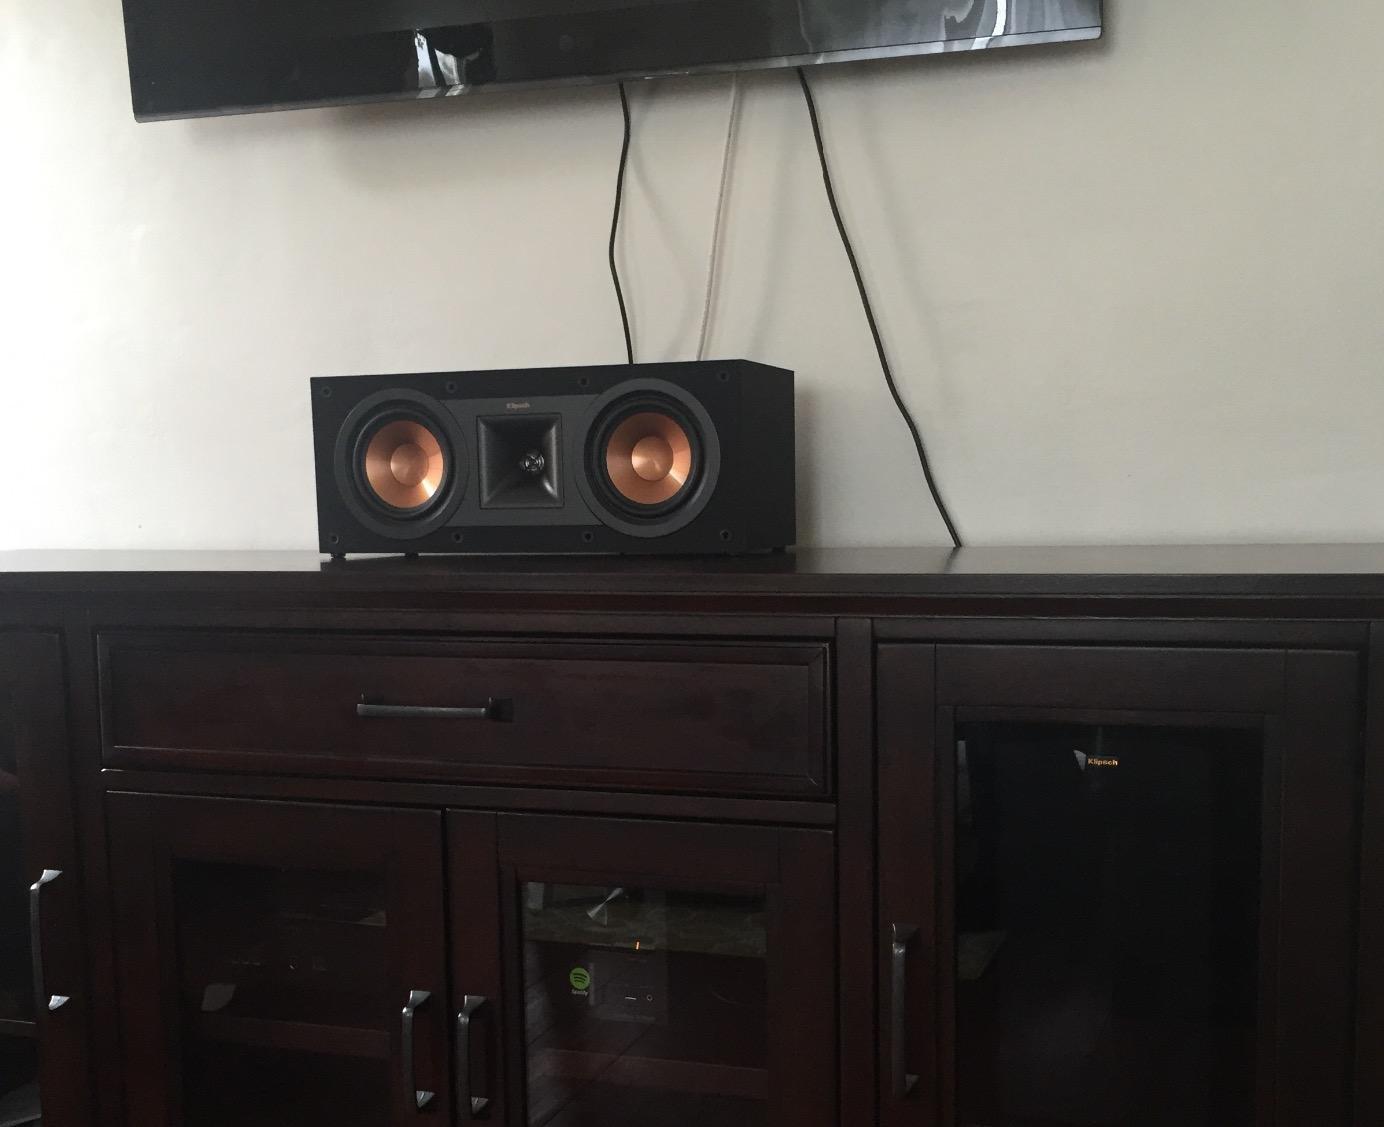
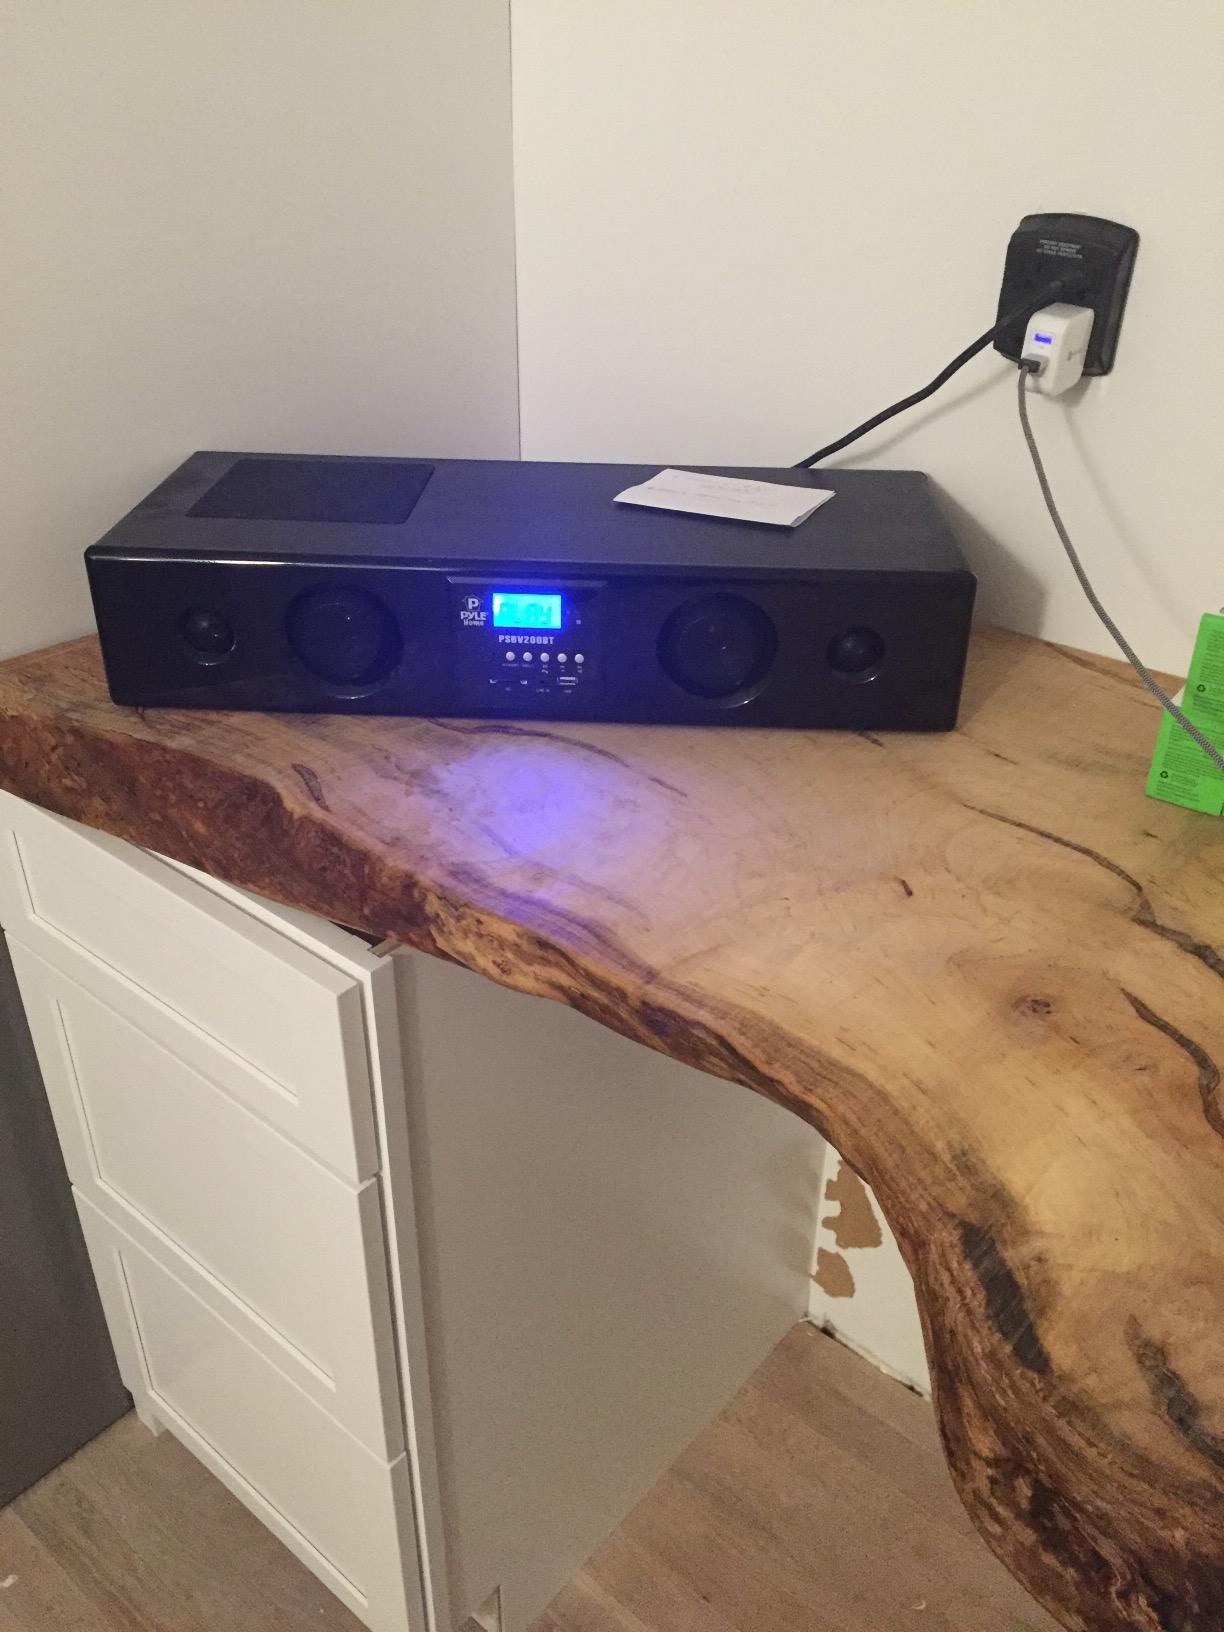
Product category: speaker
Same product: no